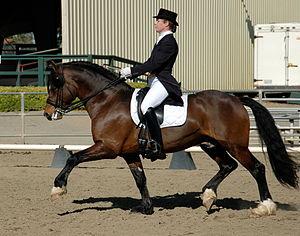
La liste de races chevalines, incluant les poneys, s'est enrichie sous l'influence de la sélection naturelle et de l'élevage sélectif de l'espèce equus ferus caballus, le cheval domestique, sous le contrôle humain. L'espèce du cheval s'est divisée en plusieurs centaines de races, réparties sur tous les continents. Le classement de ces races est établi par la Fédération équestre internationale, qui en distingue trois grands types : le cheval de selle destiné à être monté, le cheval de trait destiné à la traction animale, et le poney, arbitrairement défini comme un cheval mesurant moins d'1,48 m de haut, notion controversée. D'autres distinctions peuvent être opérées, notamment entre les races de travail, de couleur, de sport, et d'allures.
Le Welsh cob, Welsh D ou cob gallois est le plus grand des quatre types du poney Welsh. Son origine reste peu claire, mais il provient de l'Ouest du pays de Galles et montre l'influence du cheval ibérique et du Hackney. Probablement mentionné dans des poèmes gallois dès le Moyen Âge, le Welsh cob sert de cheval militaire à la noblesse et de travailleur multitâche aux paysans, qui le mettent à contribution tant sous la selle qu'à la traction et au portage. L'élevage s'organise en 1901, avec la création d'un stud-book sous la supervision de la Welsh Pony and Cob society. Un concours de race, le George, Prince of Wales Cup, est créé trois ans plus tard pour soutenir financièrement les éleveurs. Connu pour sa grande polyvalence et son économie d'entretien, le Welsh cob subit une réduction d'effectifs due à la motorisation au XXᵉ siècle. Il perdure grâce à son statut d’emblème culturel et à son utilisation dans des shows populaires.